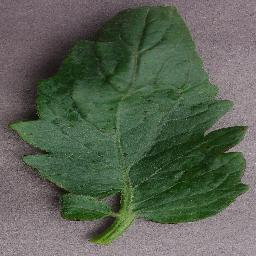
Label: Tomato___Bacterial_spot